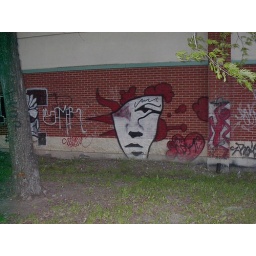
Faces and marks on the backs of buildings on Saint Patrick street which border the bike path, near Atwater Market.